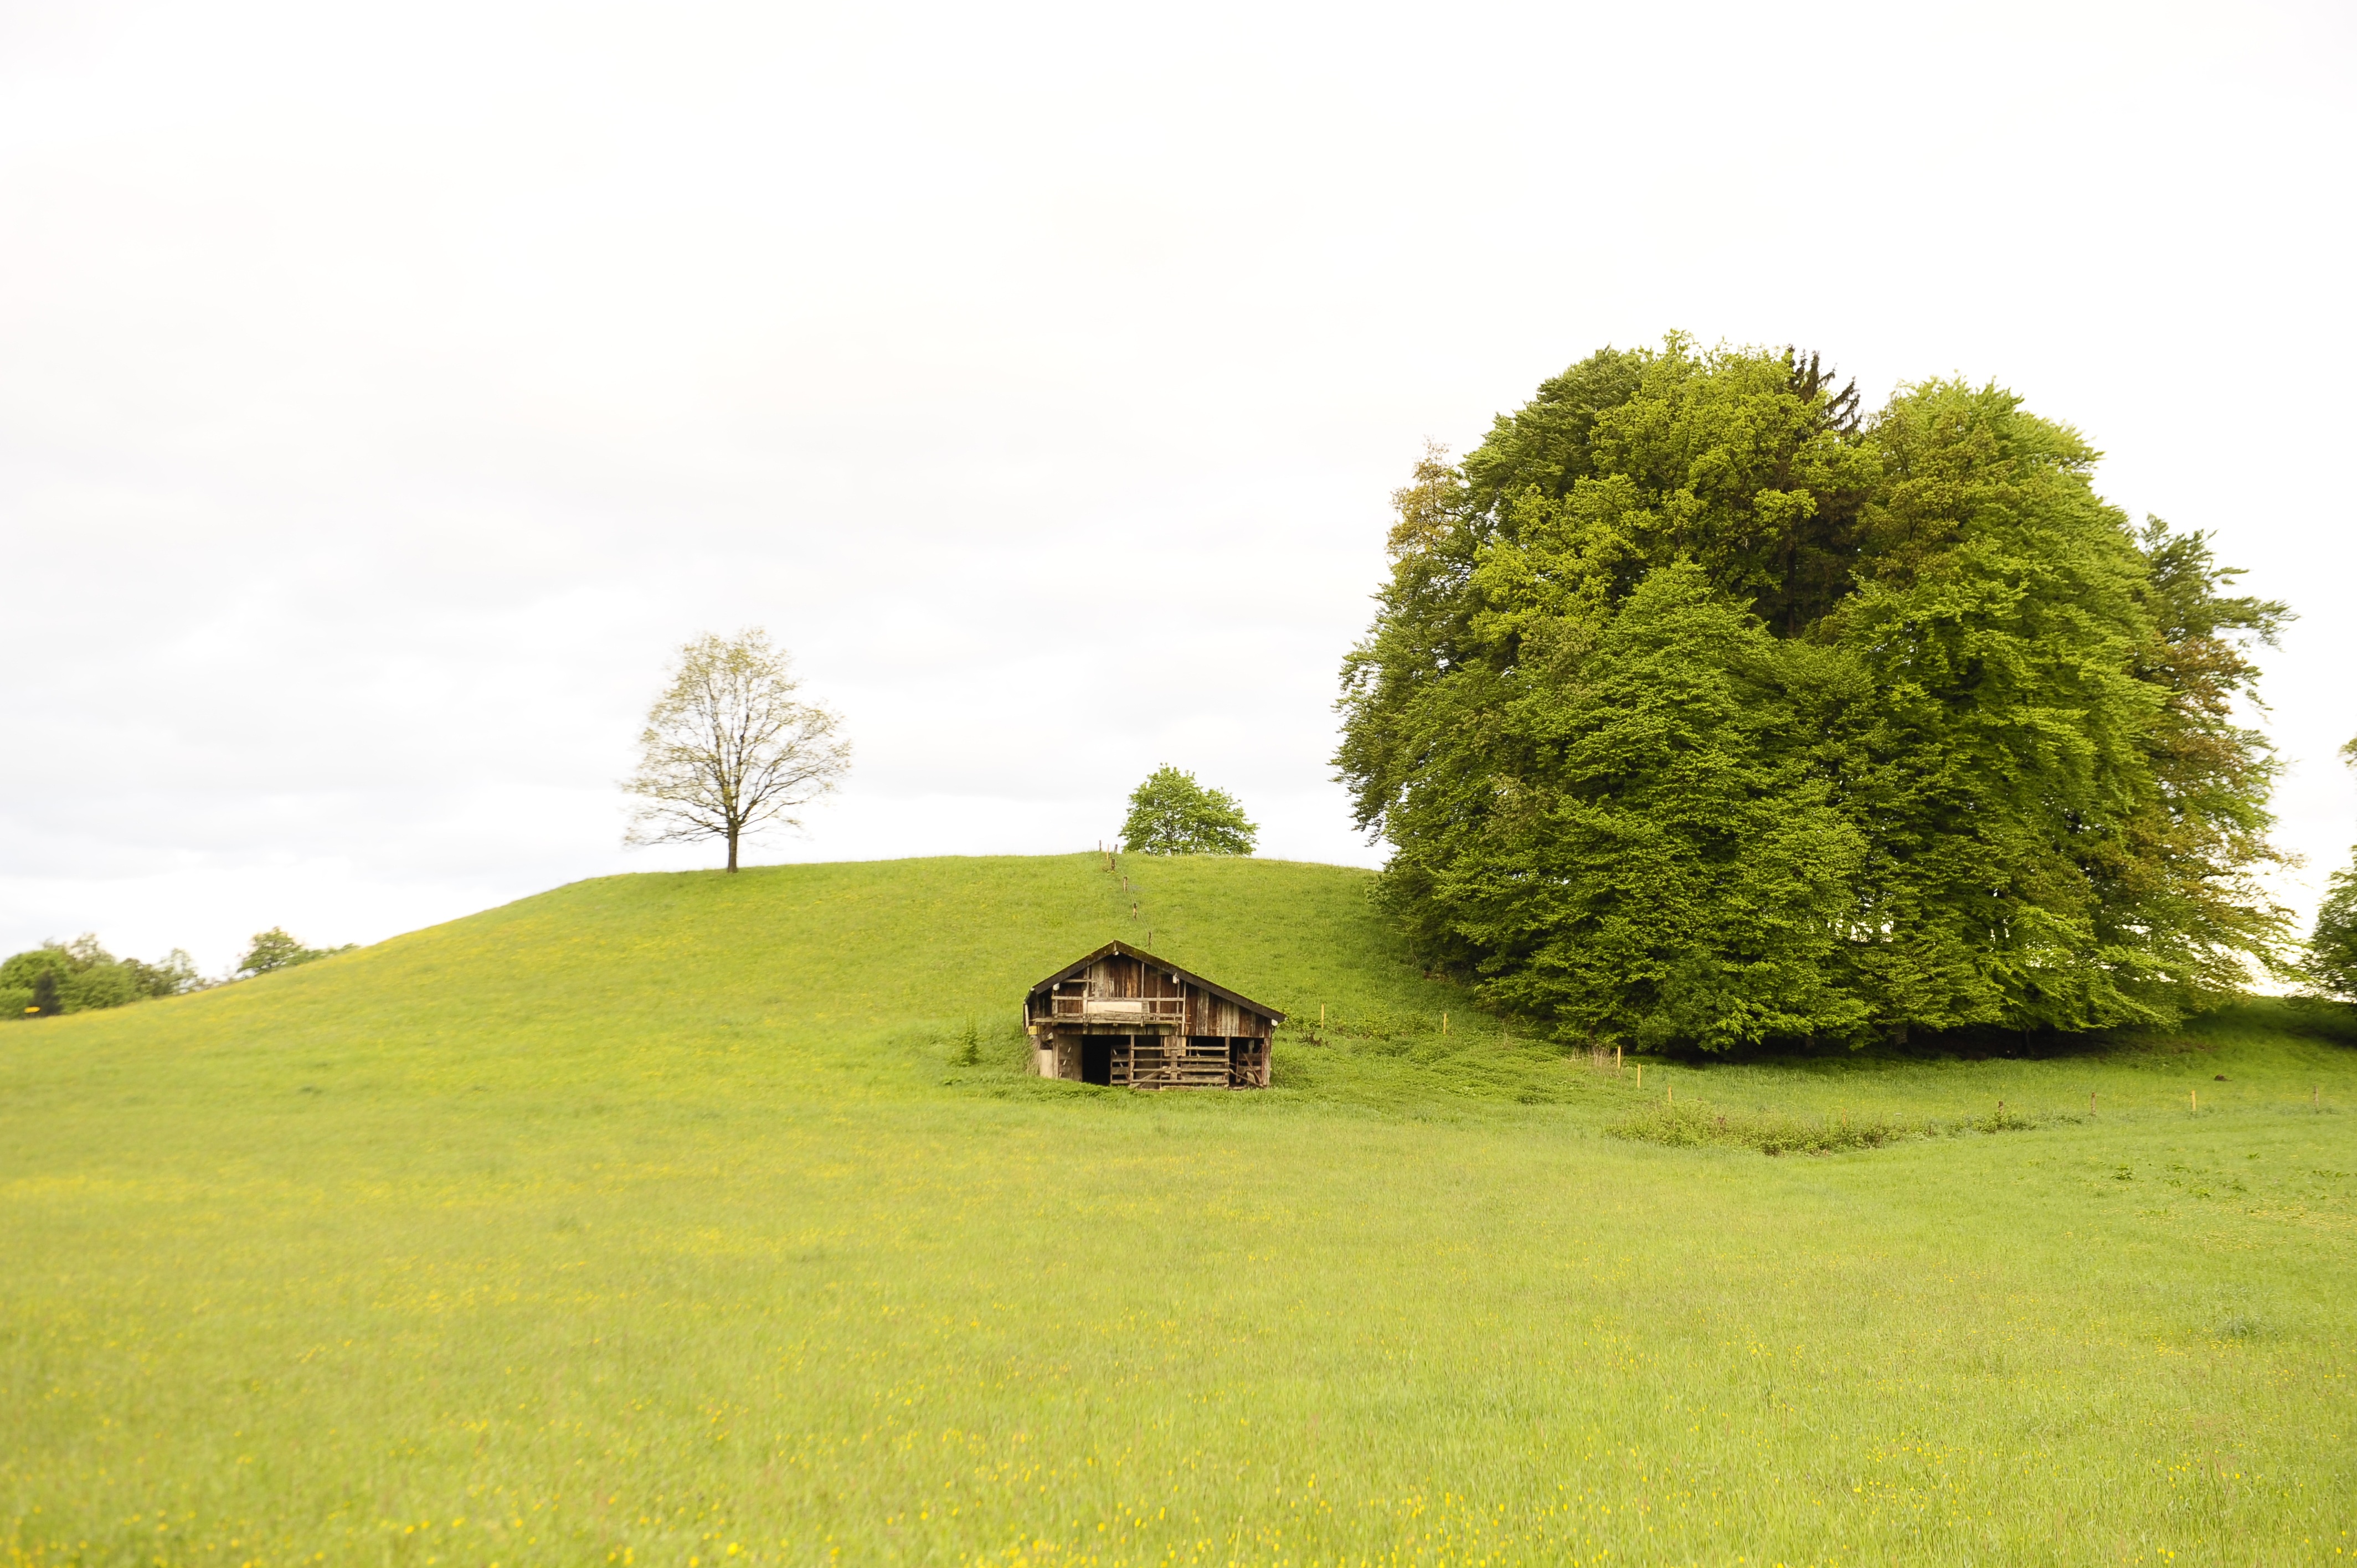
landscape, tree, nature, grass, plant, field, farm, lawn, meadow, prairie, hill, flower, summer, green, pasture, agriculture, plain, trees, grassland, shrub, rural area, grass family, woody plant